Antonio García Ferreras

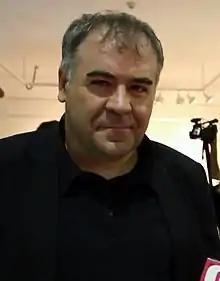
(2013)

Antonio García Ferreras was born in León on 20 September 1966. He earned a degree in Information Sciences (journalism) from the Complutense University of Madrid. He began his journalistic career in radio broadcasting, initially working in Valladolid and then Seville, also being destined as a war correspondent. After seven years helming the newscast department of Cadena Ser, he served as the director of the aforementioned radio station from 2001 to 2004, when he was appointed as director of communications of Real Madrid. In 2006, he became the director of the editorial and newscast department of television station LaSexta. Since 2011 he has also hosted La Sexta's political show "".